Yeoman Credit Racing

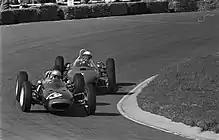
John Surtees contesting the 1962 Dutch Grand Prix in a Bowmaker Racing entered Lola Mk4

For the Yeoman Credit's parent company, "Bowmaker Limited", decided that the team's name should be changed to "Bowmaker Racing". The team decided to invest in a new car which was commissioned from Eric Broadley's Lola Cars company and was the first Formula One design to emerge from the Lola stable. However, Broadley's Lola Mk4 cars did not prove as competitive as had been hoped. Despite full works support from the Lola factory and pole position for their first race, the Dutch Grand Prix, Bowmaker withdrew their financial support before the start of the 1963 Formula One season. Reg Parnell Racing survived the loss of funds, and the death of owner Reg Parnell himself in 1964, and eventually merged with the British Racing Motors works team in the late 1960s.